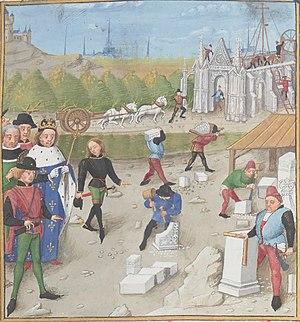
Dagobert visitant le chantier de la construction de Saint-Denis. Robinet Testard. Les Grandes Chroniques de France. France, Poitiers, XVe siècle. Paris, Bibliothèque nationale de France, Département des manuscrits Français 2609, Grandes Chroniques de France, folio 60 v°. RCB 10089.
Robinet Testard est un artiste enlumineur actif entre 1471 et 1531 à Poitiers et Cognac. Il a été notamment peintre au service des comtes d'Angoulême. Il est parfois désigné sous le nom de convention de Maître de Charles d'Angoulême.